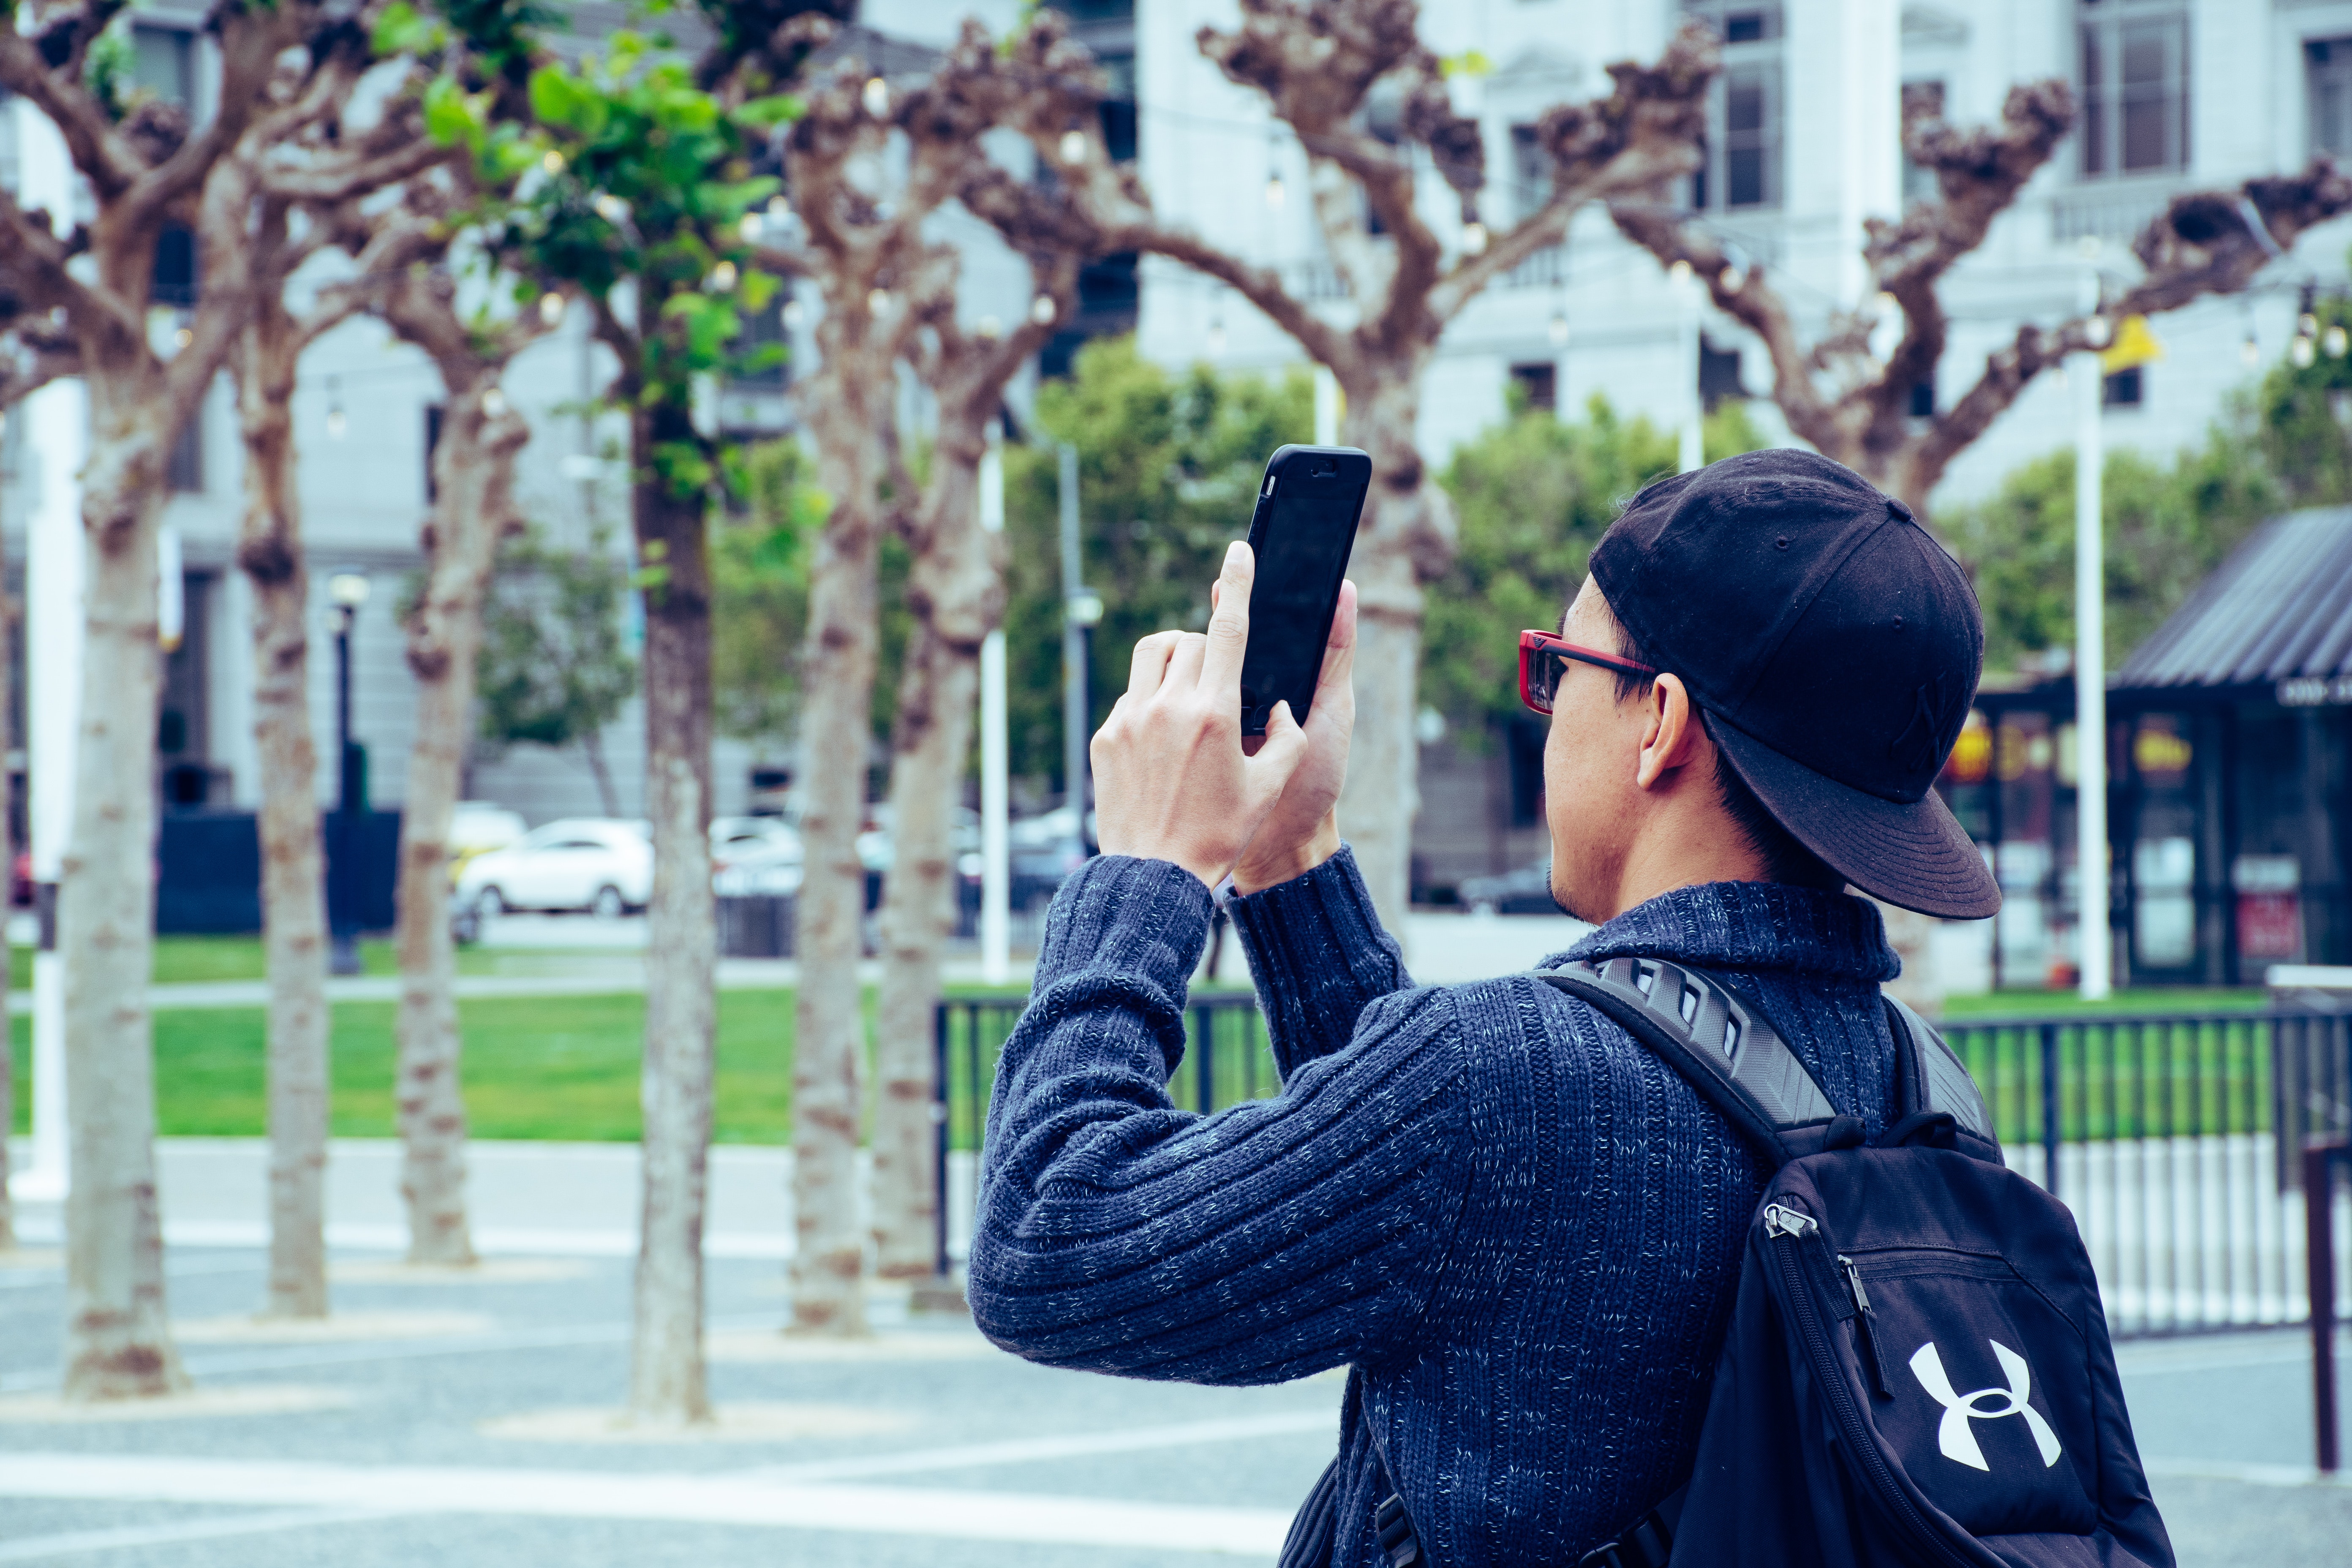
photograph, people, street fashion, selfie, snapshot, tree, photography, hand, urban area, human, tourism, street, technology, gesture, finger, travel, vacation, plant, cap, glasses, smartphone, gadget, mobile phone, pedestrian, city